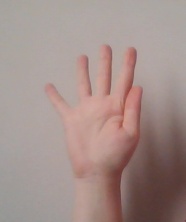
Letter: sheen